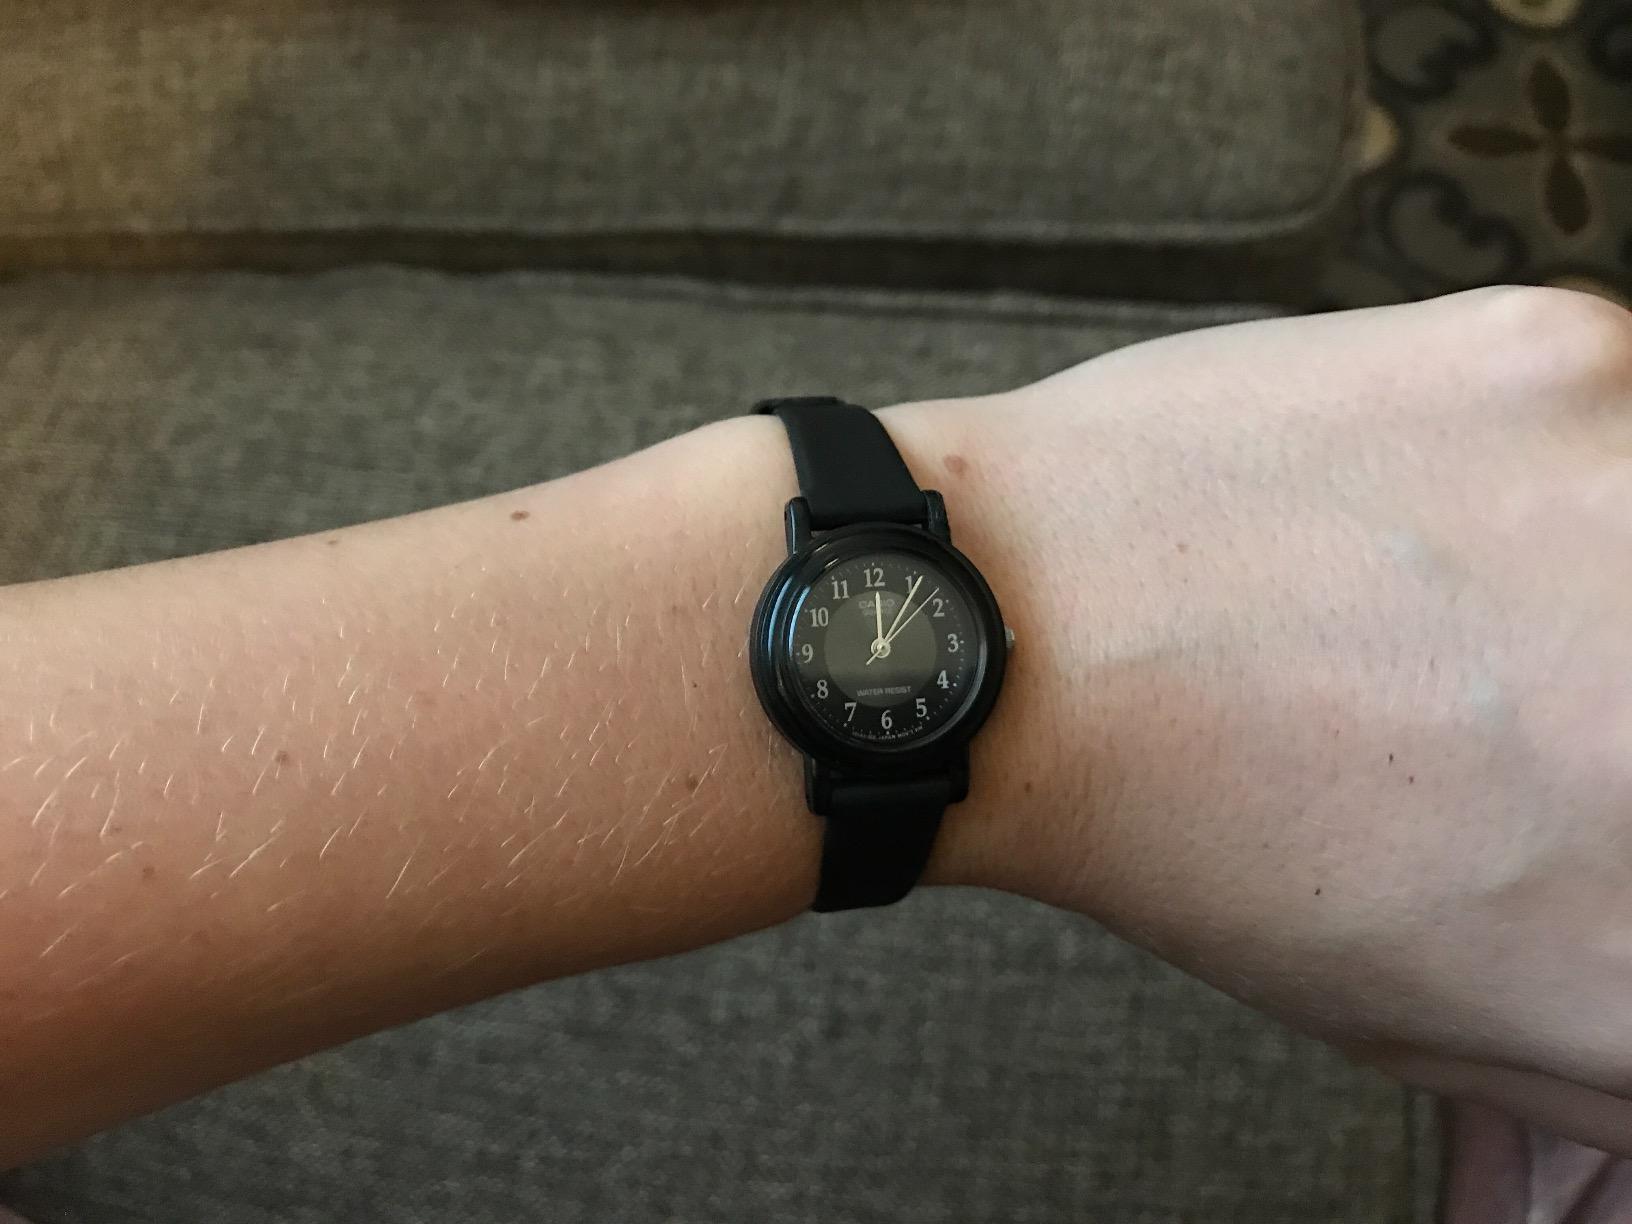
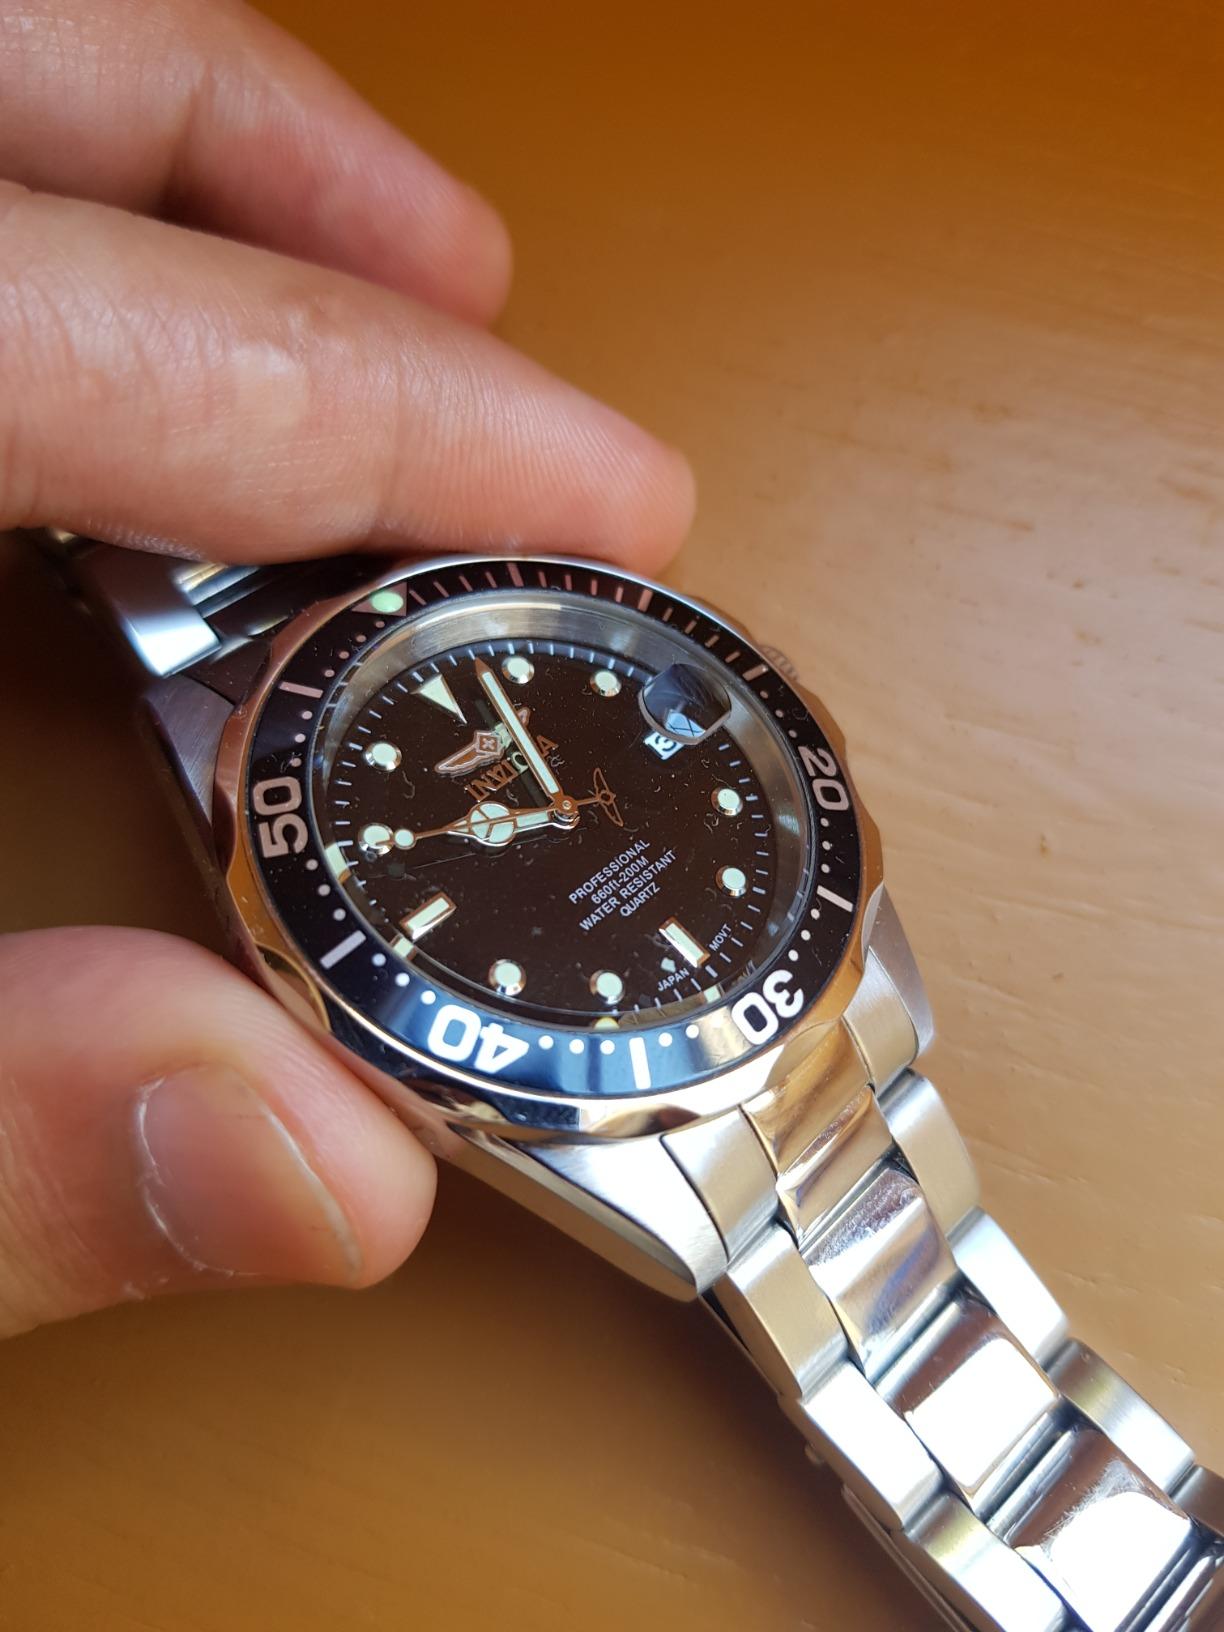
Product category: accessories_watch
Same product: no